Mixter Blacksmith Shop

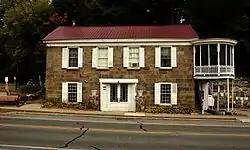
The Mixter Blacksmith Shop in 2016

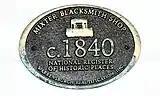
Mixter Blacksmith Shop

Mixter Blacksmith Shop is a historic blacksmith shop located at Warrensburg, Warren County, New York. It was built about 1840 in the Greek Revival style to house a commercial operation and modified about 1890 in the Queen Anne style to accommodate mixed use activities. It is a two-story building built into a slope. It is constructed of load-bearing local granite and topped by a medium pitched roof clad in raised seam metal.